Liskeard and Looe Railway

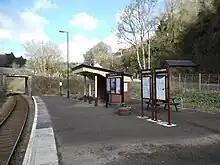
Sandplace station on the Liskeard to Looe line, looking north

The Liskeard and Looe Railway can nowadays be more conveniently thought of as "the Looe Branch". It leaves Liskeard station (on the broadly east-west Plymouth to Penzance main line) in a northward direction, turning in a narrow sweep to pass southwards under the main line, continuing to turn to reach Coombe Junction, again facing north. The original line from Looe continued northwards for a short distance at this point to Moorswater, connecting there with the Liskeard and Caradon Railway; nowadays this is reduced to a stub leading to a nearby private siding at Moorswater.